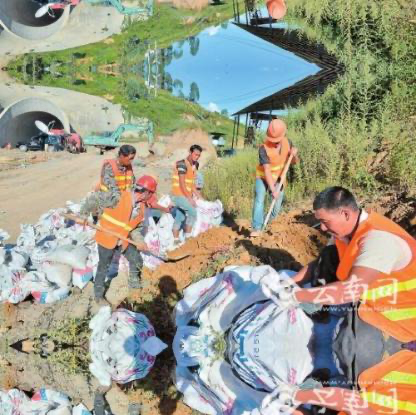
Objects in the image:
label: helmet
label: helmet
label: head
label: head
label: head
label: helmet